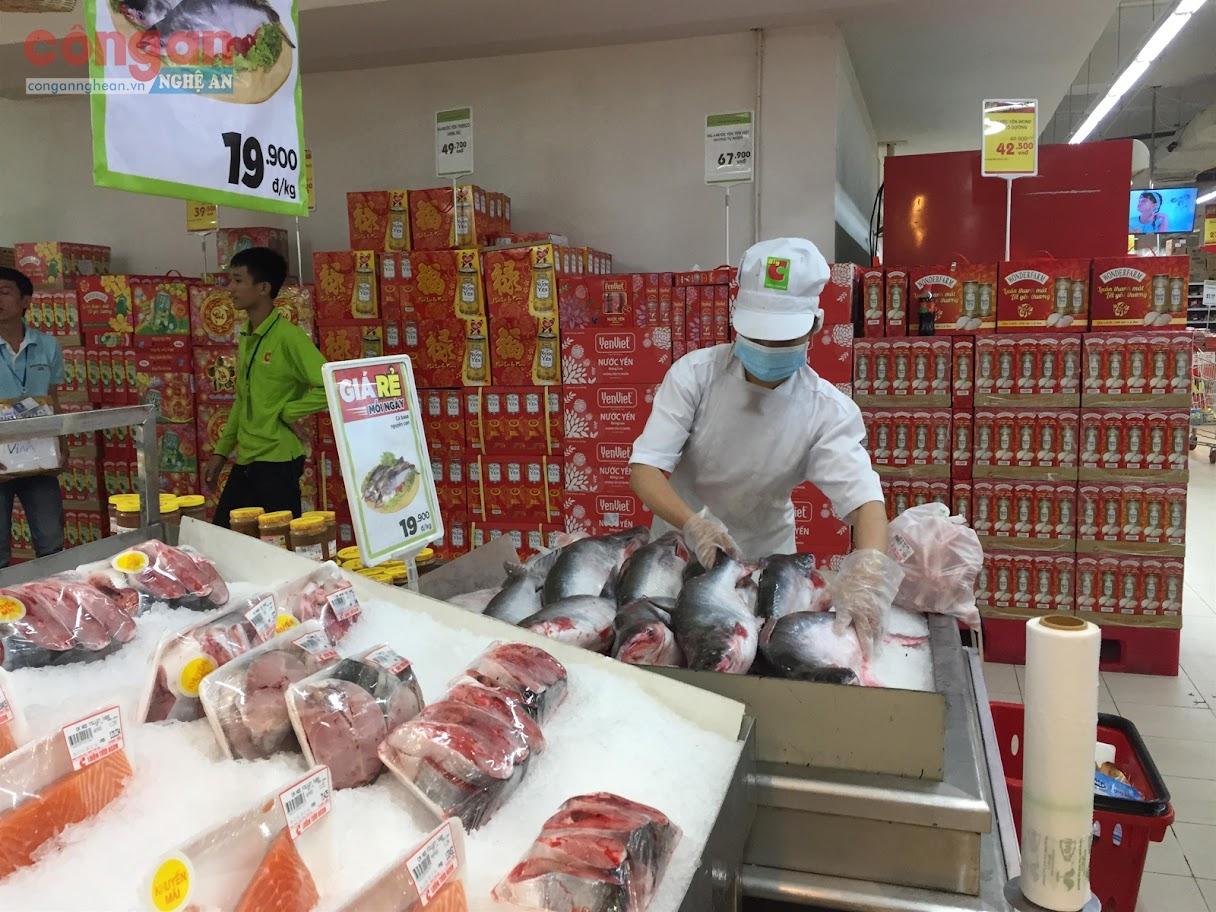
phía sau chàng trai đang xếp cá là quầy hàng nước yến